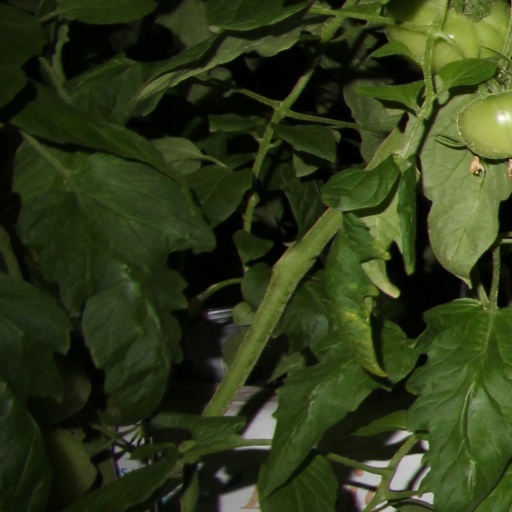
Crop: tomato